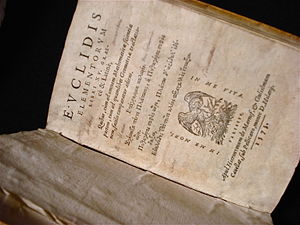
Euklids Elementer
Euklids Elementer i en udgave fra 1573
Euklids Elementer er en 13 binds lærebog i matematik og geometri skrevet af den græske matematiker Euklid i Egypten i begyndelsen af 3. århundrede f.Kr..